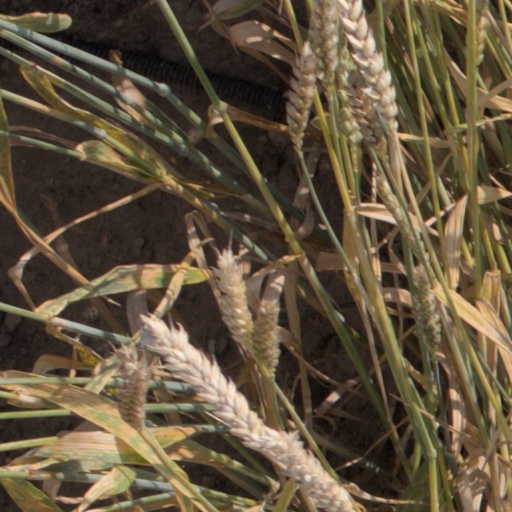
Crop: wheat